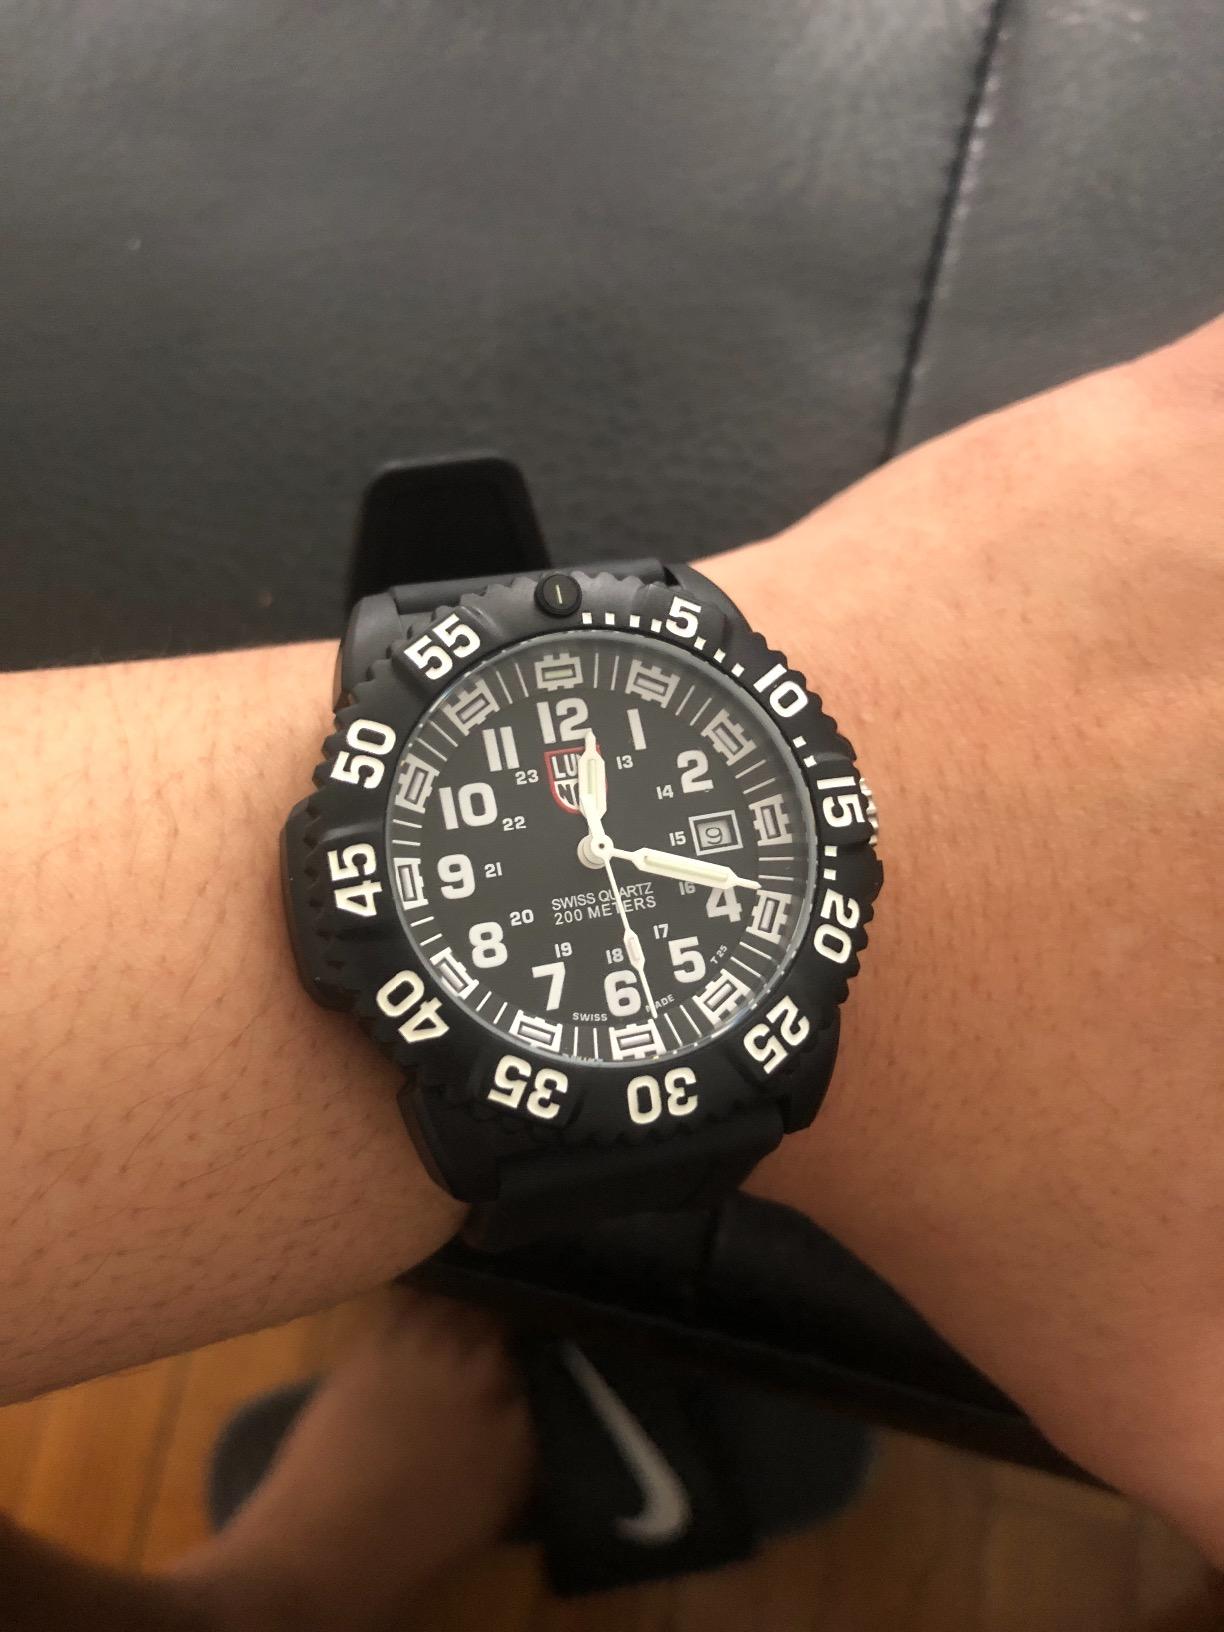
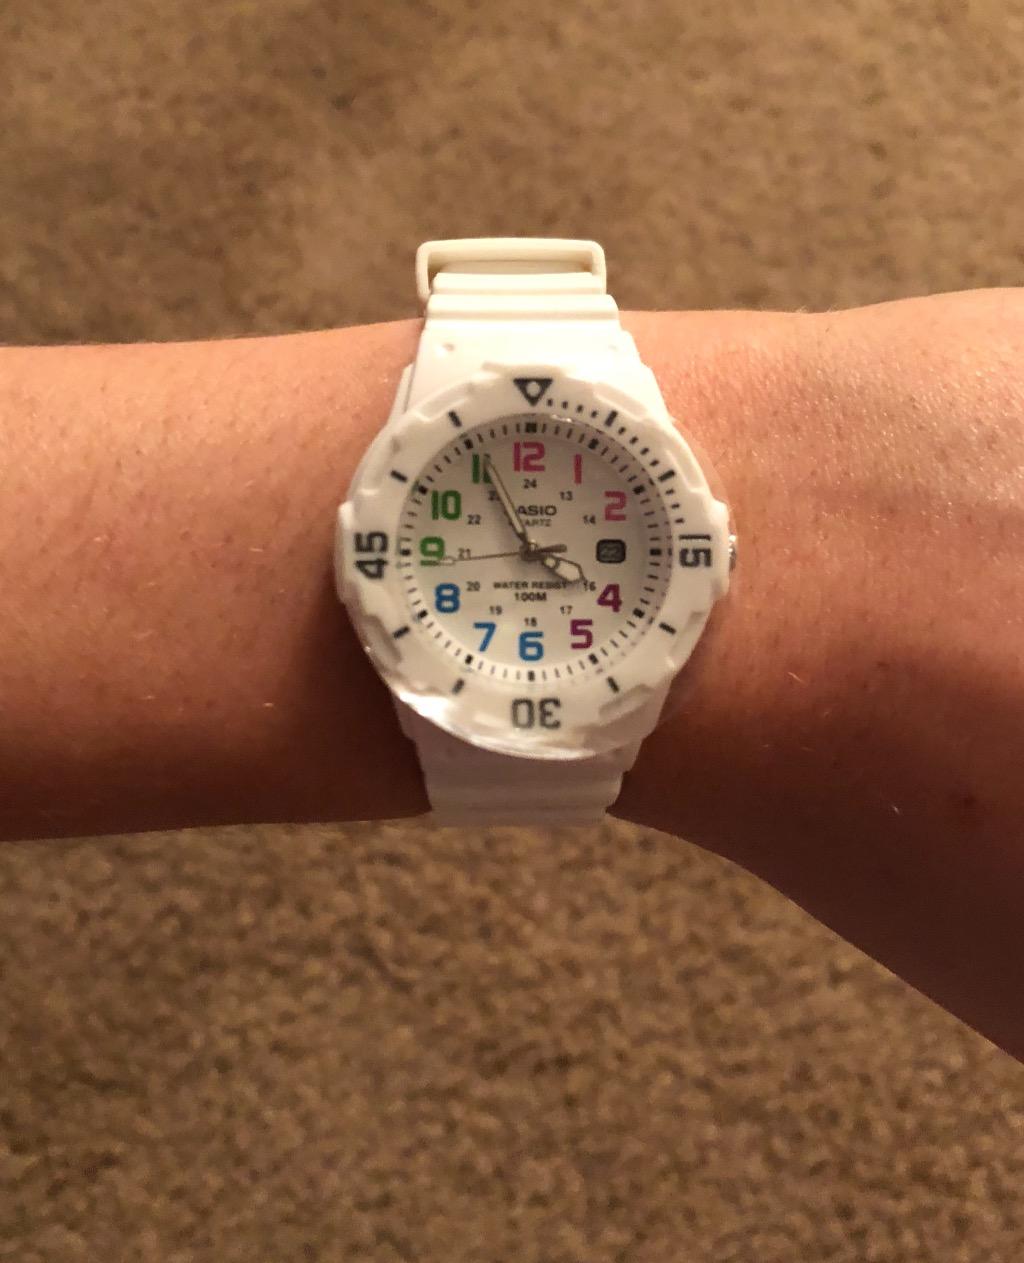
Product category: accessories_watch
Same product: no